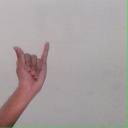
अक्षर: य